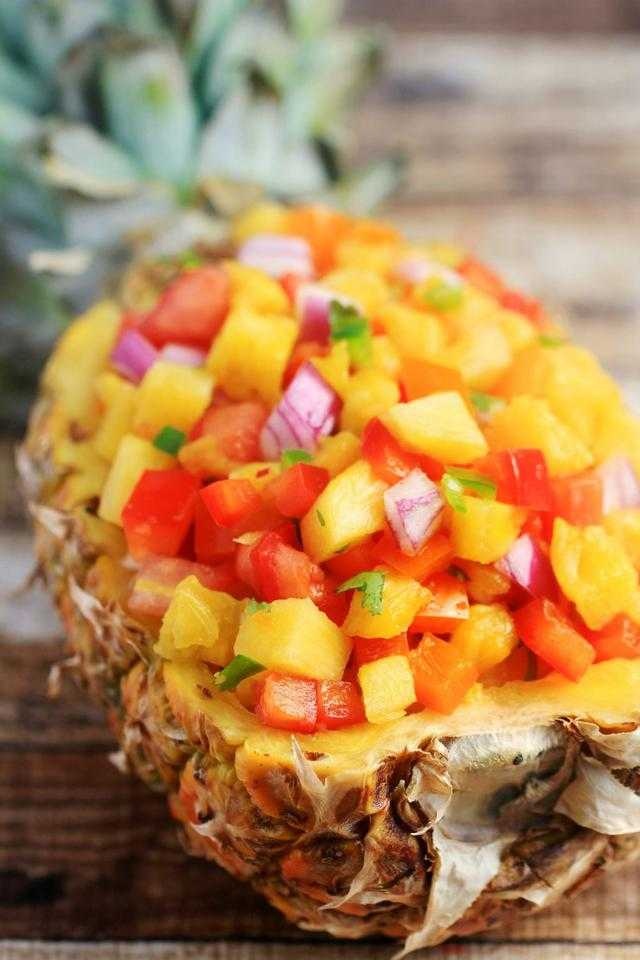
Label: Pineapple